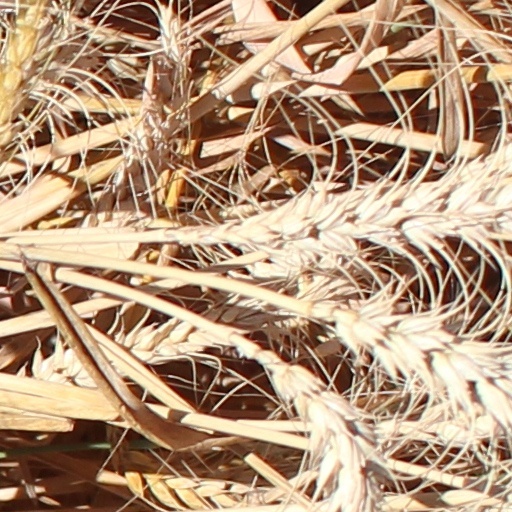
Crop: wheat